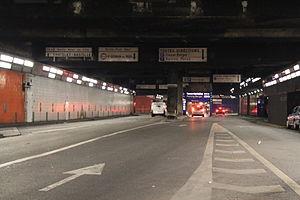
Grande Boucle de la Voirie Souterraine
La voirie souterraine des Halles est un vaste complexe routier souterrain d'une longueur de 4200 mètres situé dans le quartier des Halles, dans le 1ᵉʳ arrondissement de Paris.